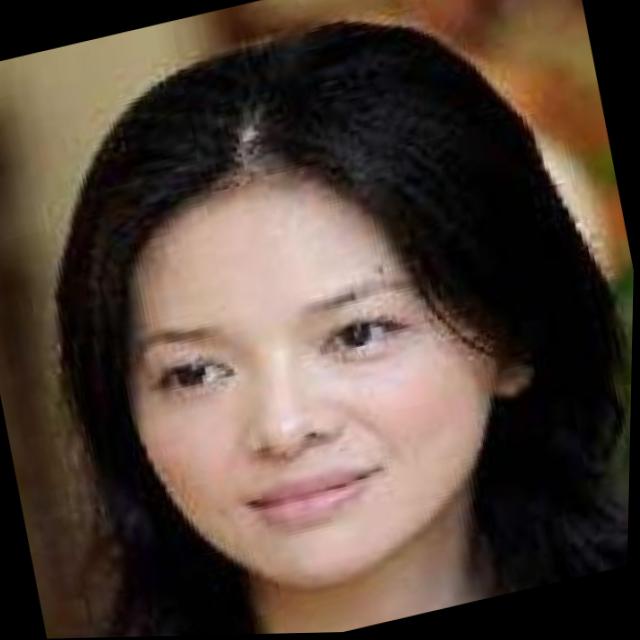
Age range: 21-44